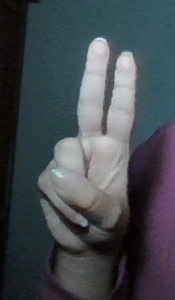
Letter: taa